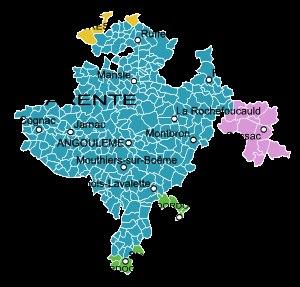
L'Angoumois est une ancienne province française, située entre le Limousin à l'est, le Périgord au sud, la Saintonge à l'ouest, et le Poitou au nord. Ses habitants sont les Angoumoisins.